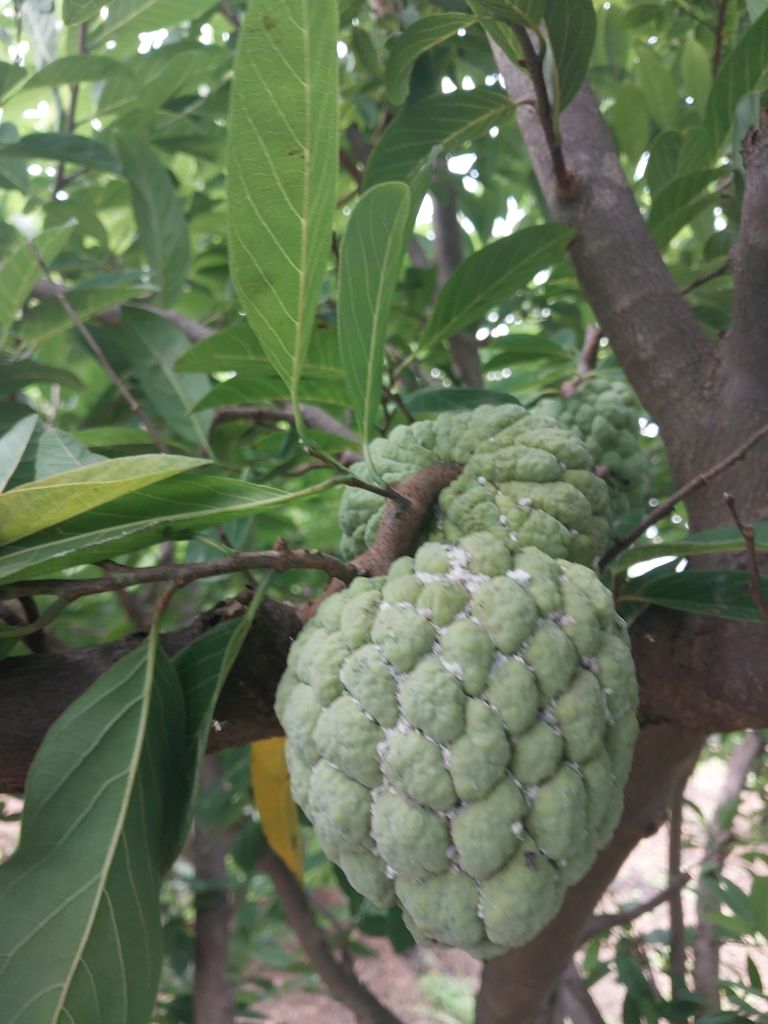
Disease label: Mealy Bug